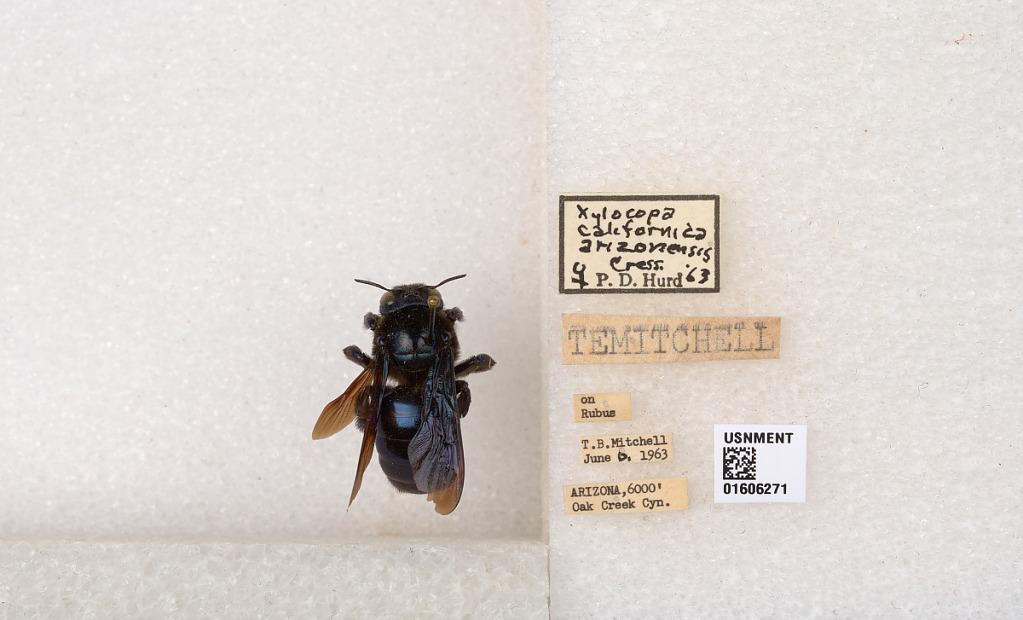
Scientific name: Xylocopa (Xylocopoides) californica arizonensis Cresson
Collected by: T. Mitchell
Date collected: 1963-6-6
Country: United States
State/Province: Arizona
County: Coconino
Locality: Oak Creek Canyon
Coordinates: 35.0242, -111.737
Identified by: Hurd, P. D.